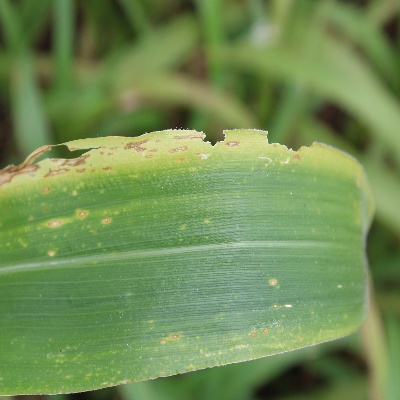
Crop: Maize
Condition: leaf blight